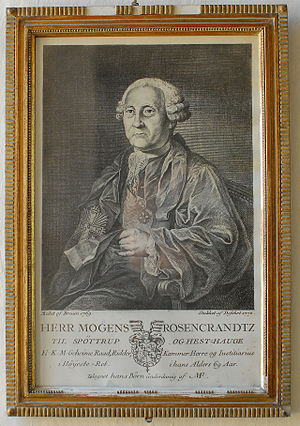
Mogens Rosenkrantz
Maleri af Mogens Rosenkrantz (1700-1778), der fra 1724 var ejer af Spøttrup Borg, Spøttrup, Skive Kommune
Mogens Rosenkrantz var en dansk adelsmand, gehejmeråd og justitiarius i Højesteret. Mogens Rosenkrantz tilhørte den såkaldte Glimminge-linje af den store Rosenkrantz-slægt. Han var søn af af Axel Rosenkrantz til Spøttrup og Karen Reedtz. Han overtog efter faderens død dennes ejendom og synes ikke at have beklædt nogen embedsstilling, før han 1748 beskikkedes til assessor i højesteret. Samme år udnævntes han til etatsråd. 1754 blev han konferensråd og 1755 kammerherre. 1759 blev han deputeret for finanserne, var 1762-67 desuden medlem af Kommissionen til Landvæsenets Forbedring og arbejdede i den forbindelse meget for opdyrkningen og kolonisationen af de jyske heder. 1765 udgik han af den øverste finansstyrelse og udnævntes til justitiarius i højesteret. Samme år udnævnt til gehejmeråd. Han sad dog kun 4 år i dette betydningsfulde embede. 1766 blev han medlem af Lovrevisions-kommissionen og var tillige 1766-76 kurator for Vemmetofte Kloster. Han døde 1778 på Palsgård med en meget belastet økonomi. 1776 havde han måttet sælge Spøttrup. 1760 blev han Ridder af Dannebrog, 1763 fik han enkedronning Sophie Magdalenes orden l'Union Parfaite.